Clyde E. Stone

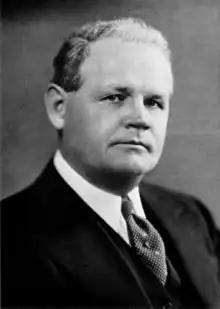

Born near Mason City, Illinois, Stone graduated from Mason City High School and received his bachelor's degree from University of Illinois. He taught school for six years and then started practicing law in Peoria, Illinois in 1903 after being admitted to the Illinois bar. Stone was an assistant state's attorney. Stone served as county judge and then circuit court judge. He was a Republican. In 1918, Stone was elected to the Illinois Supreme Court and served until his death in 1948. Stone was chief justice of the court. Stone died of a stroke in Tucson, Arizona while on vacation.